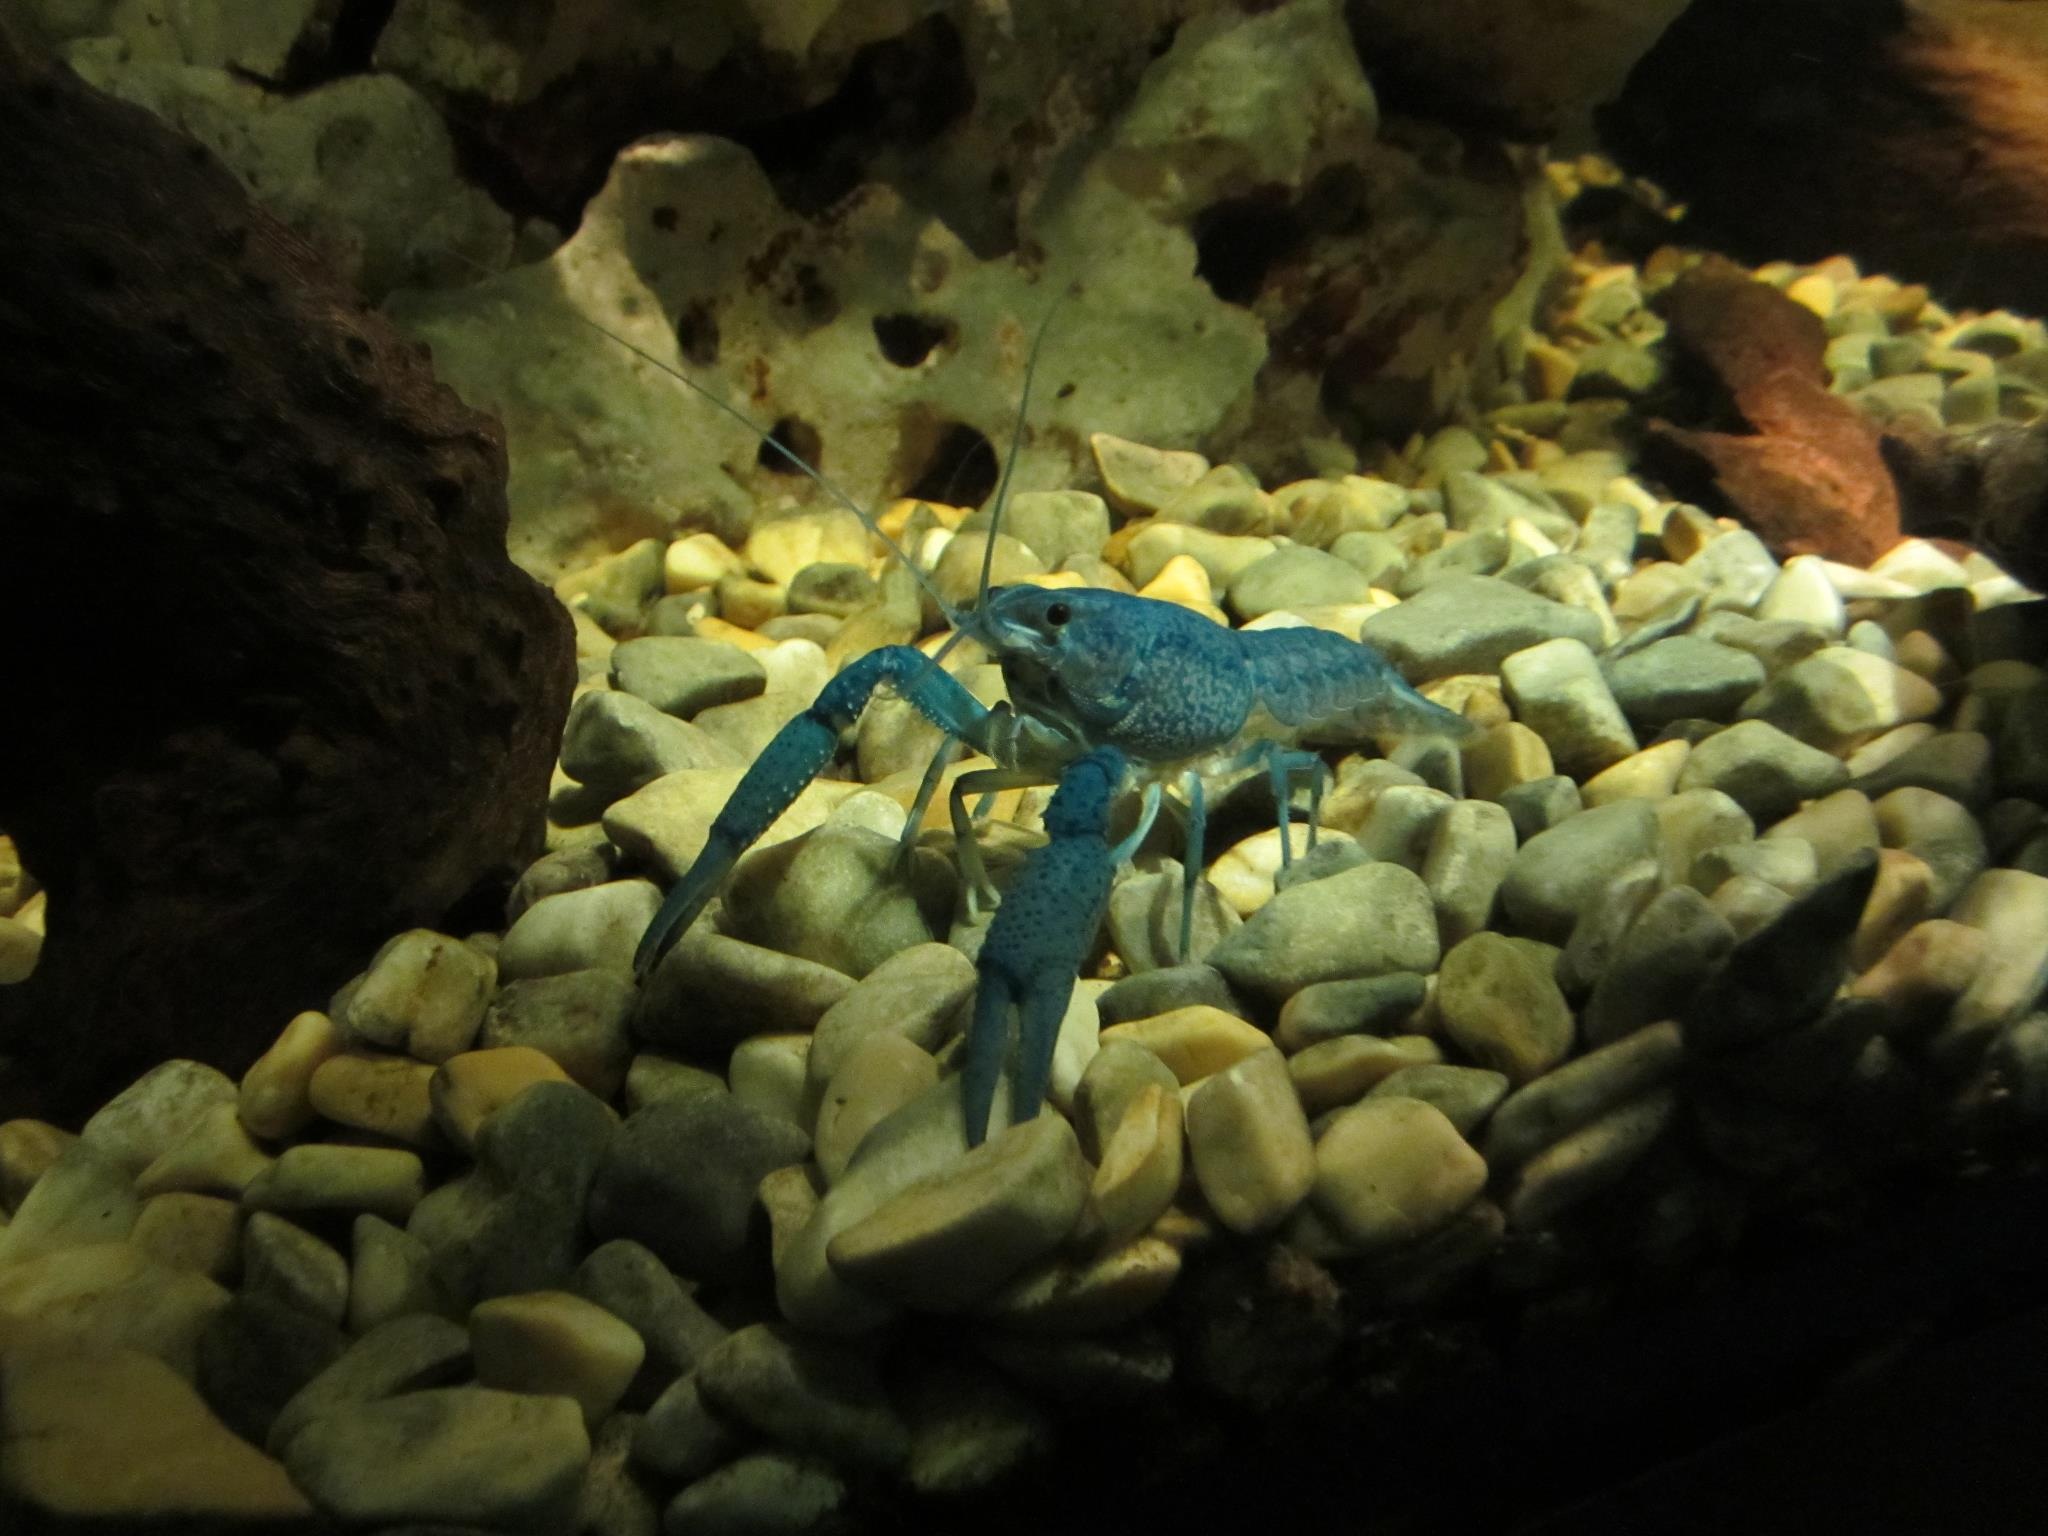
underwater, zoo, food, biology, seafood, fish, fauna, crab, invertebrate, reef, aquarium, germany, shrimps, munich, marine biology